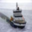
Label: ship